Charles XII of Sweden

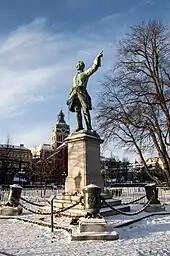
Monument to Charles XII in Stockholm, with Charles pointing towards Russia. Stockholmers call this statue "the lion among four pots" ("Lejonet mellan fyra krukor") referring to the mortars. This contrasts with a nearby statue of Charles XIII, which has lions similarly arranged; that statue is known as "the pot among four lions" ("Krukan mellan fyra lejon").

Prince Charles of Sweden was born on 17 June 1682 O.S. in the royal castle of Tre Kronor in Stockholm. He was the first son born to King Charles XI of Sweden and his wife, the Danish princess Ulrika Eleonora. He had an older sister, Hedvig Sophia, born in 1681. He spent more time with his parents than would be typical in a European royal court of the time and traveled with them from a very early age. Four more sons were born to the royal couple in the years following Charles's birth: Gustav in 1683, Ulrik in 1684, Frederick in 1685, and Charles Gustavus in 1686. However, all of these four died in infancy. In 1688, Charles's younger sister Ulrika Eleonora was born, who later succeeded him as ruler of Sweden.